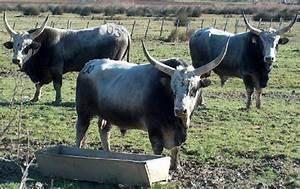
cow